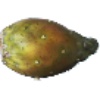
Label: Cactus fruit 1